Perryville Tree engravings

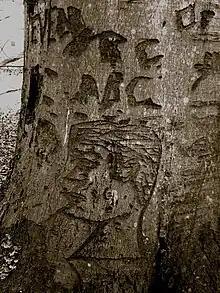
Tree with an engraving of a face

The Perryville Tree Engravings are carvings and engravings on more than 100 trees located in Perryville Community Park in Perryville, Maryland. The trees were carved by former patients of the nearby Perry Point Veteran's Medical Center, which was a psychiatric hospital. The trees sit on land formerly owned by the hospital which is now part of Perryville Community Park.